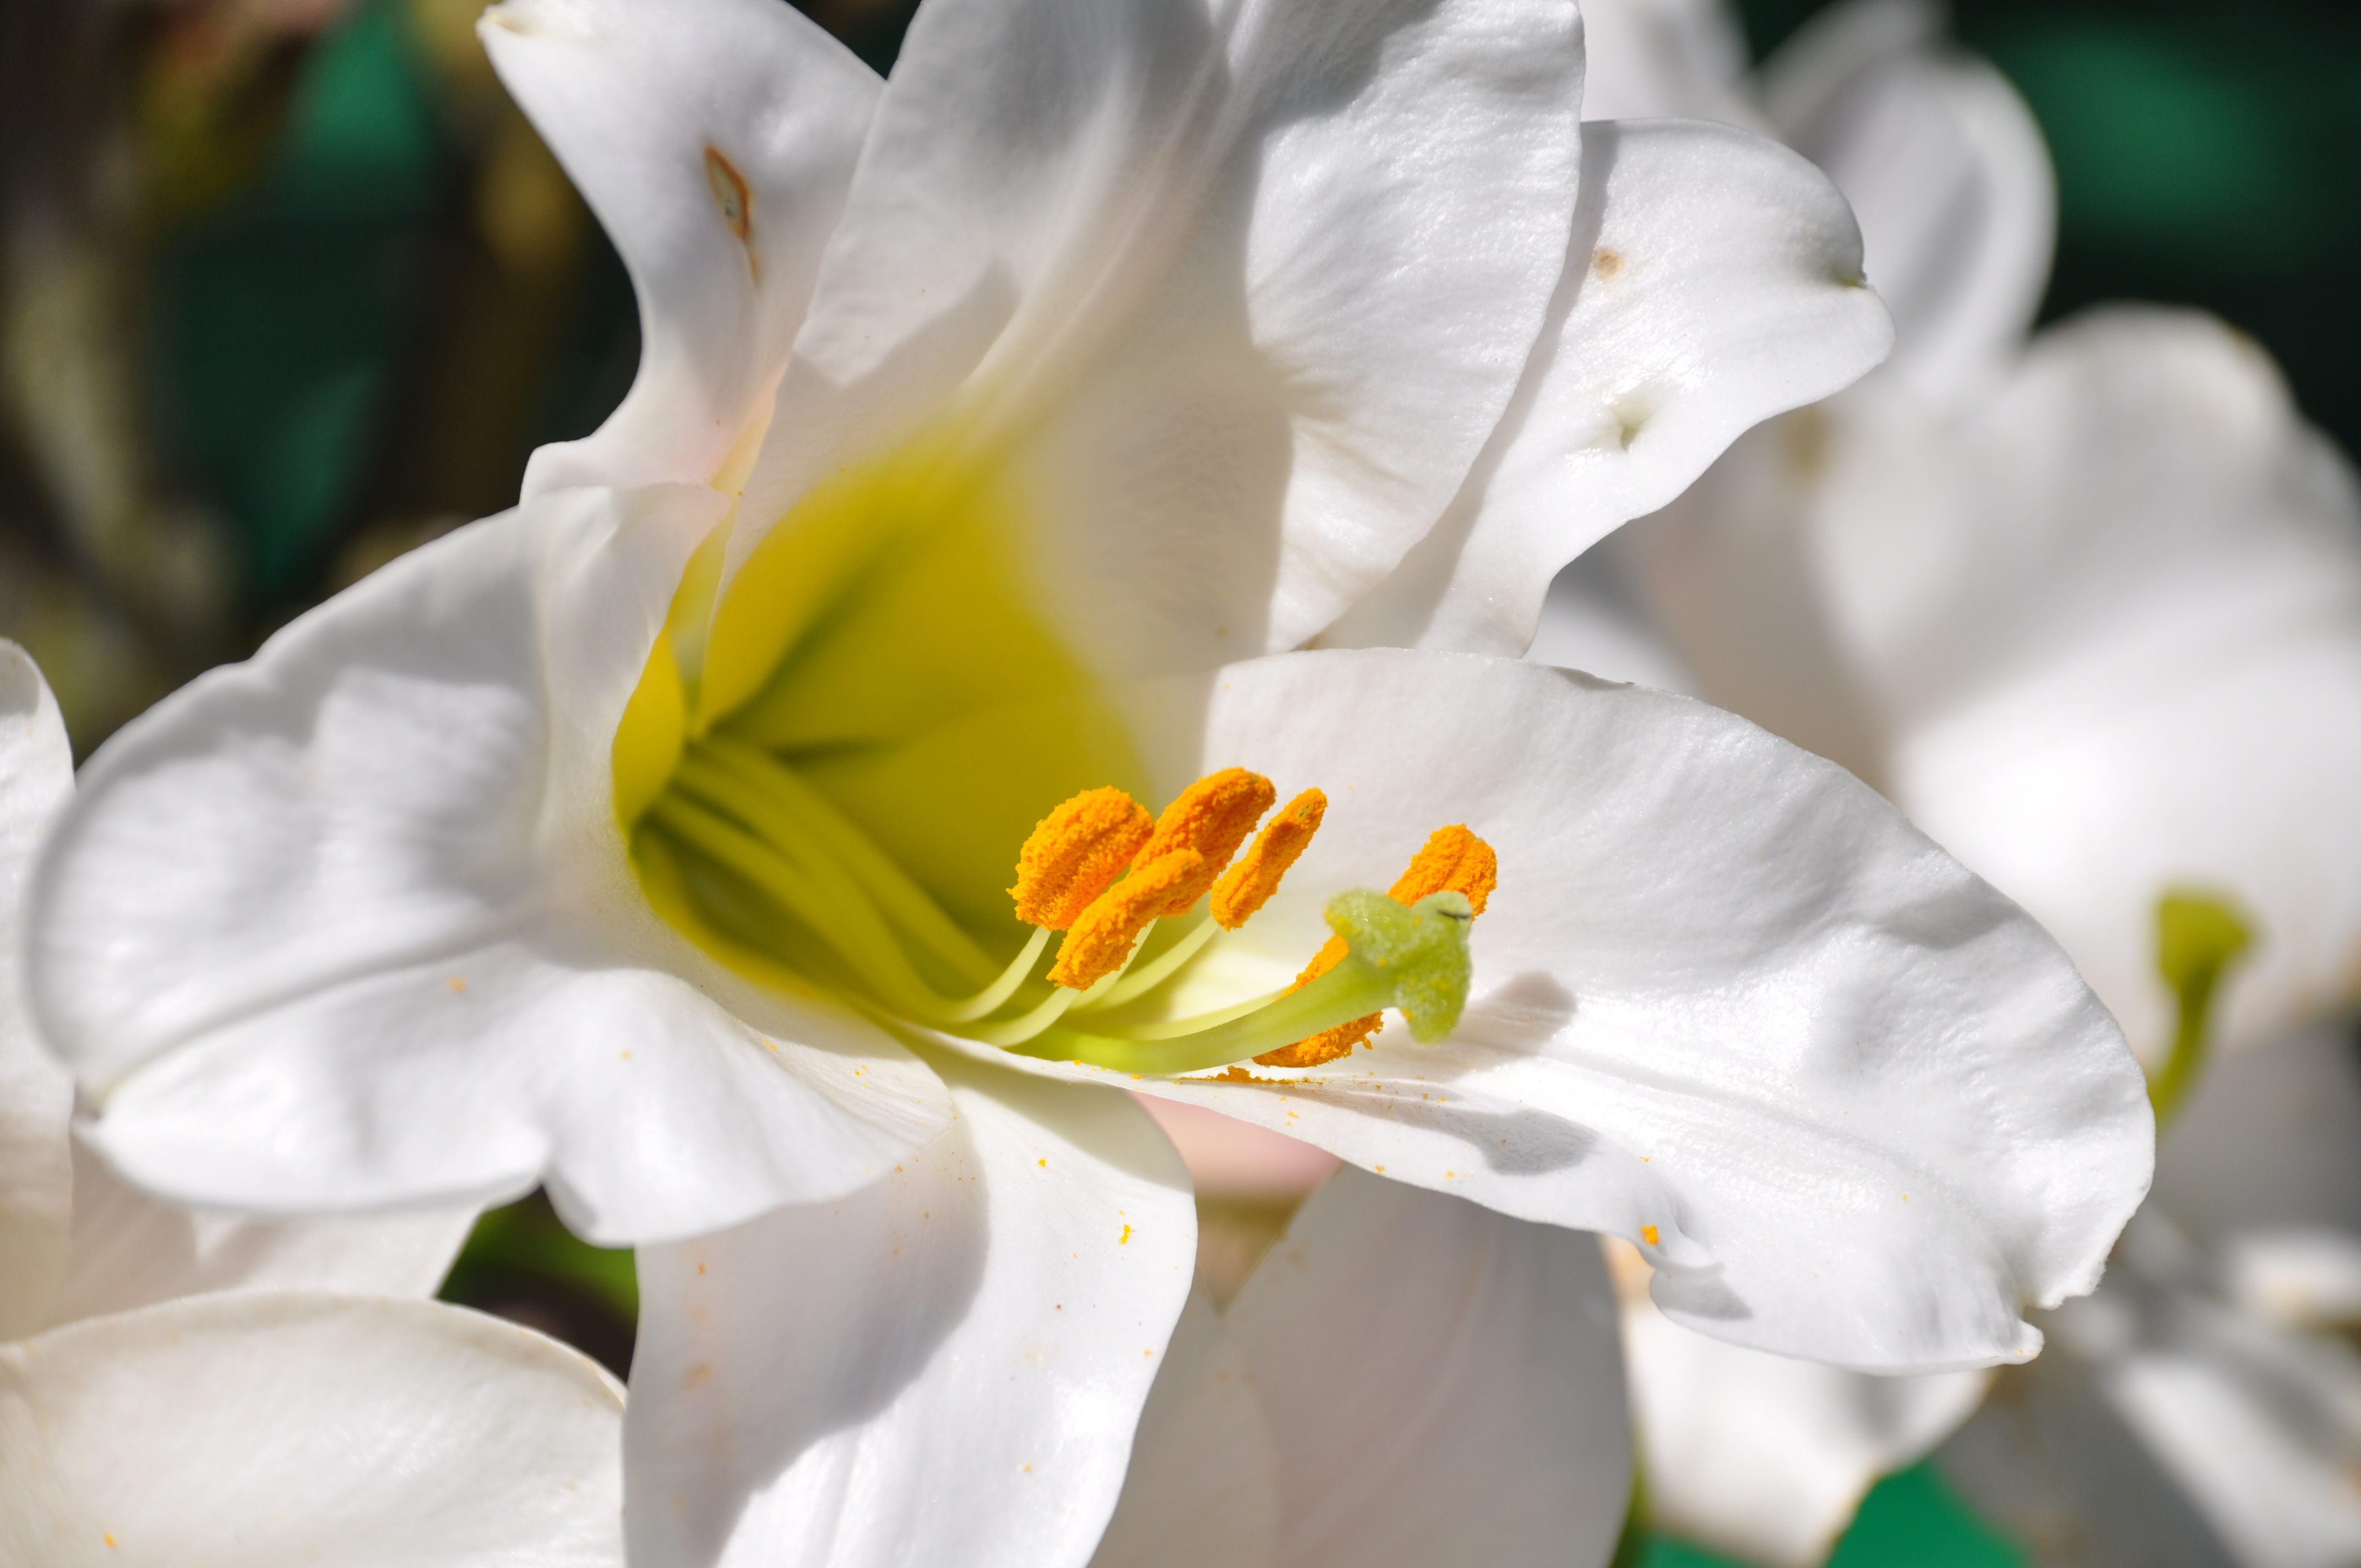
nature, blossom, plant, white, flower, petal, bouquet, botany, blooming, yellow, garden, wedding, flora, flowers, close up, purity, lys, flower garden, floristry, macro photography, flowering plant, flower bouquet, white lily, fleur de lis, land plant